Childbirth in Ghana

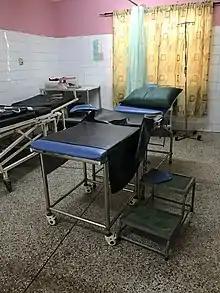
Labor ward in Ketu South Municipality.

The majority of Ghanaian women deliver at home with a traditional birth attendant and are referred to the hospital in cases of complicated labor. Although most deliveries are attended by a traditional birth attendant, most women prefer to deliver with a health professional. Barriers to obtaining professional health care include high costs, inadequate transportation, long distances to health care facilities, and poor road conditions. Some women were also too embarrassed to go to a hospital because they did not have nice clothes and preferred to deliver at home where no one could see that they were poor. Attempts on using telemedicine and portable ultrasound have been carried out, though they have not been converted into national policies.